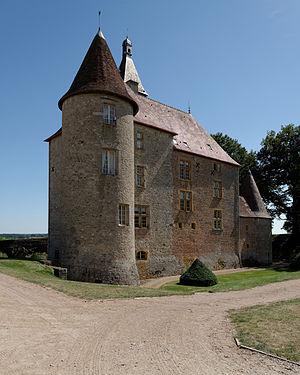
Le château de Beauvoir à Saint-Pourçain-sur-Besbre, en Auvergne, vu du nord-ouest.
Saint-Pourçain-sur-Besbre est une commune française, située dans le département de l'Allier en région Auvergne-Rhône-Alpes.